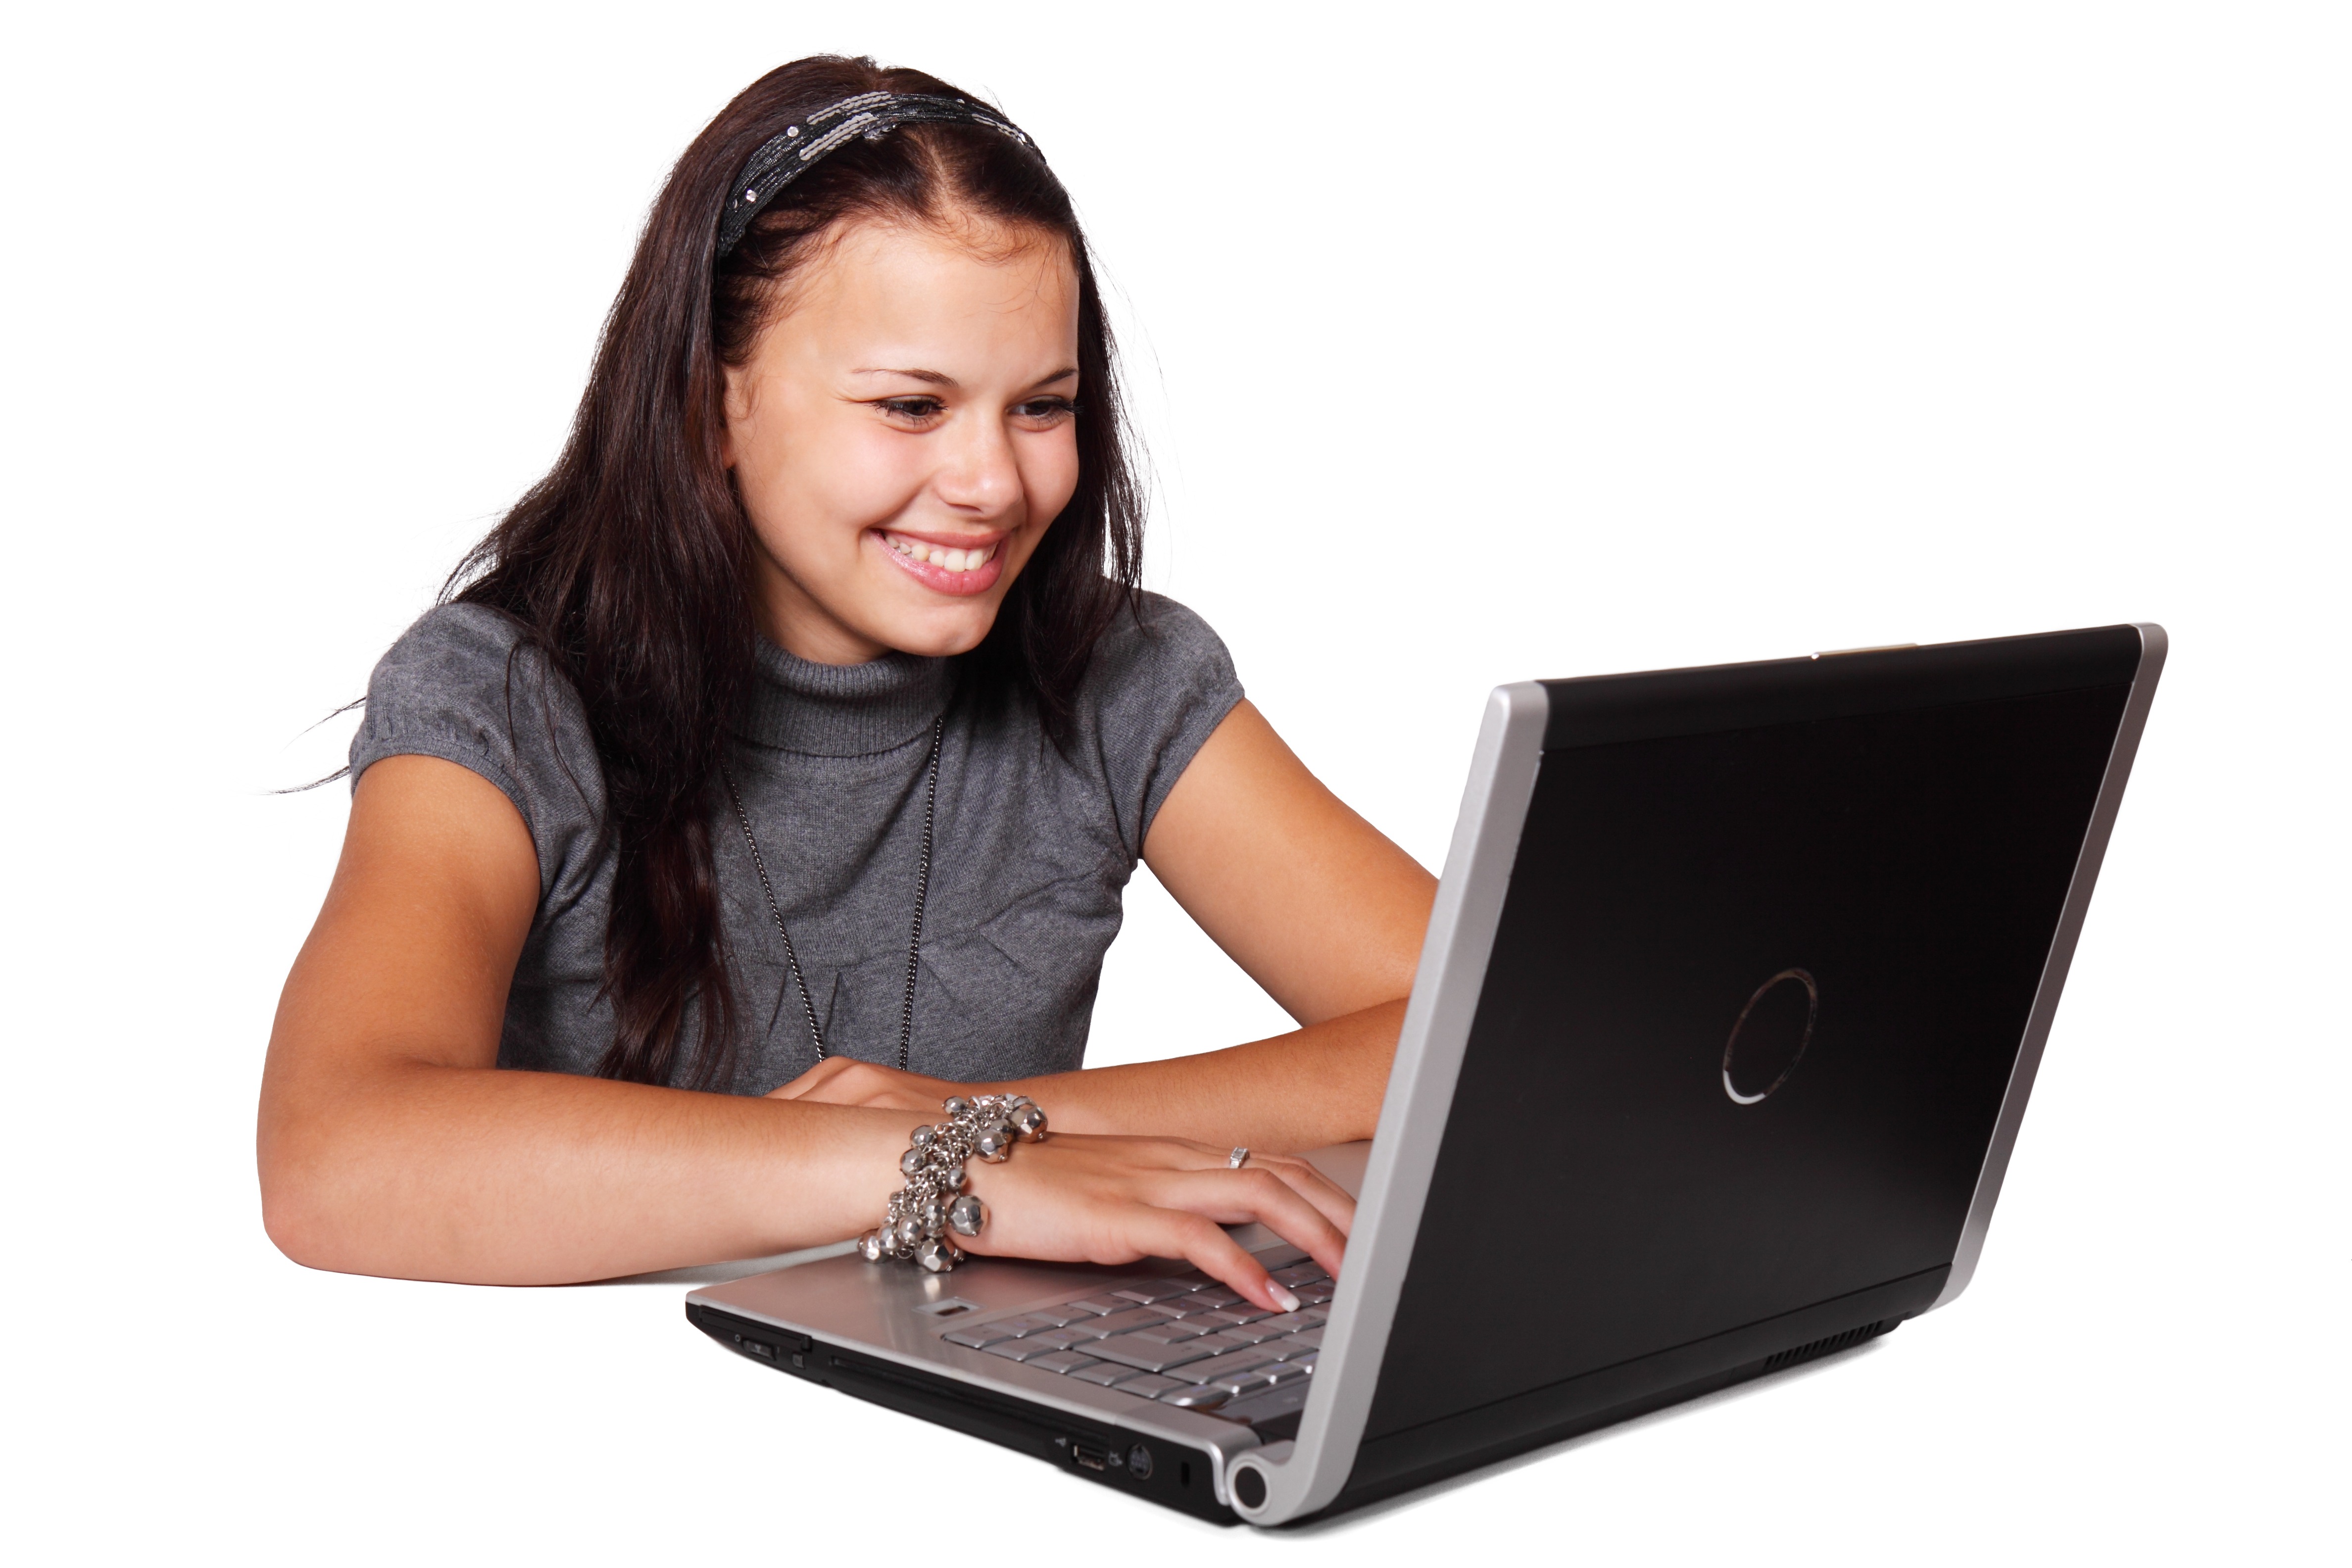
laptop, notebook, computer, writing, work, people, girl, woman, technology, isolated, female, web, internet, young, office, student, business, smile, brand, product, beautiful, multimedia, web design, personal computer, electronic device